Allendale Mill

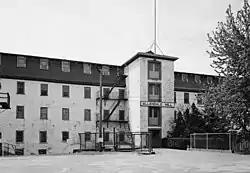
1969 view, original building

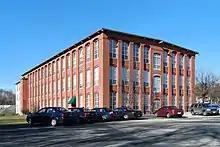
Additions, 1880-1947

Allendale Mill is a historic mill at 494 Woonasquatucket Avenue in North Providence, Rhode Island, on the banks of the Woonasquatucket River.